Delaware Art Museum

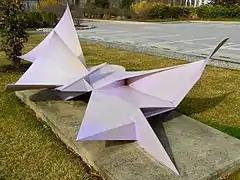
"Wild Iris", 1974, by Isaac Witkin

Highlights include the 13-foot-tall bronze "Crying Giant" by Tom Otterness and "Three Rectangles Horizontal Jointed Gyratory III" by George Rickey, which moves in the wind.